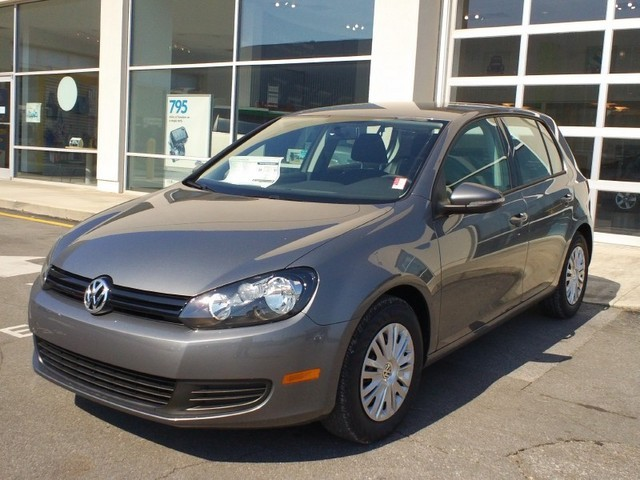
Car model: 2012 Volkswagen Golf Hatchback